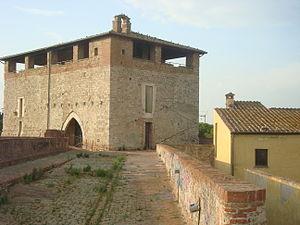
Grosseto est une ville d'environ 82 315 habitants, au sud de la Toscane, chef-lieu de la province du même nom, en Italie.